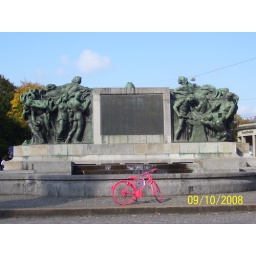
War memorial in Bern,note the pink bike bolted to the ground,some people have a really odd sense of art